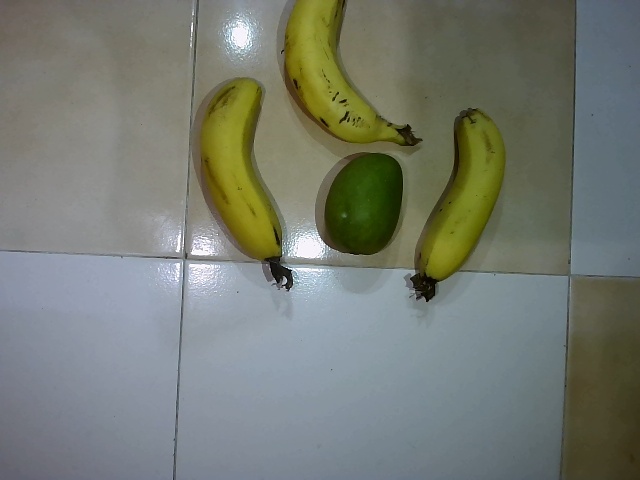
Label: Ripe_Banana